Gergely Kiss

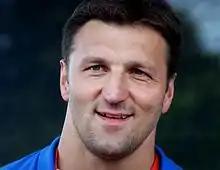
Kiss in 2016

Dr. Gergely "Gergő" Kiss (born 21 September 1977) is a Hungarian former water polo player. He was considered to be one of the best left-handed water polo players of his time. Kiss is one of six male athletes who won three Olympic gold medals in water polo. He played on the right side, but moved to 2-meters on offense sometimes.